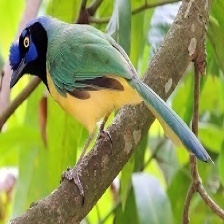
Species: GREEN JAY
Scientific name: CYANOCORAX YNCAS
ImageNet parent category: jay